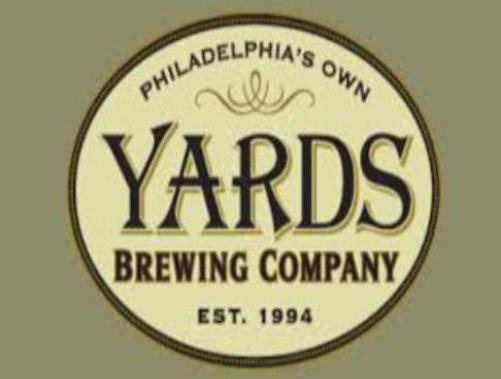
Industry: Others